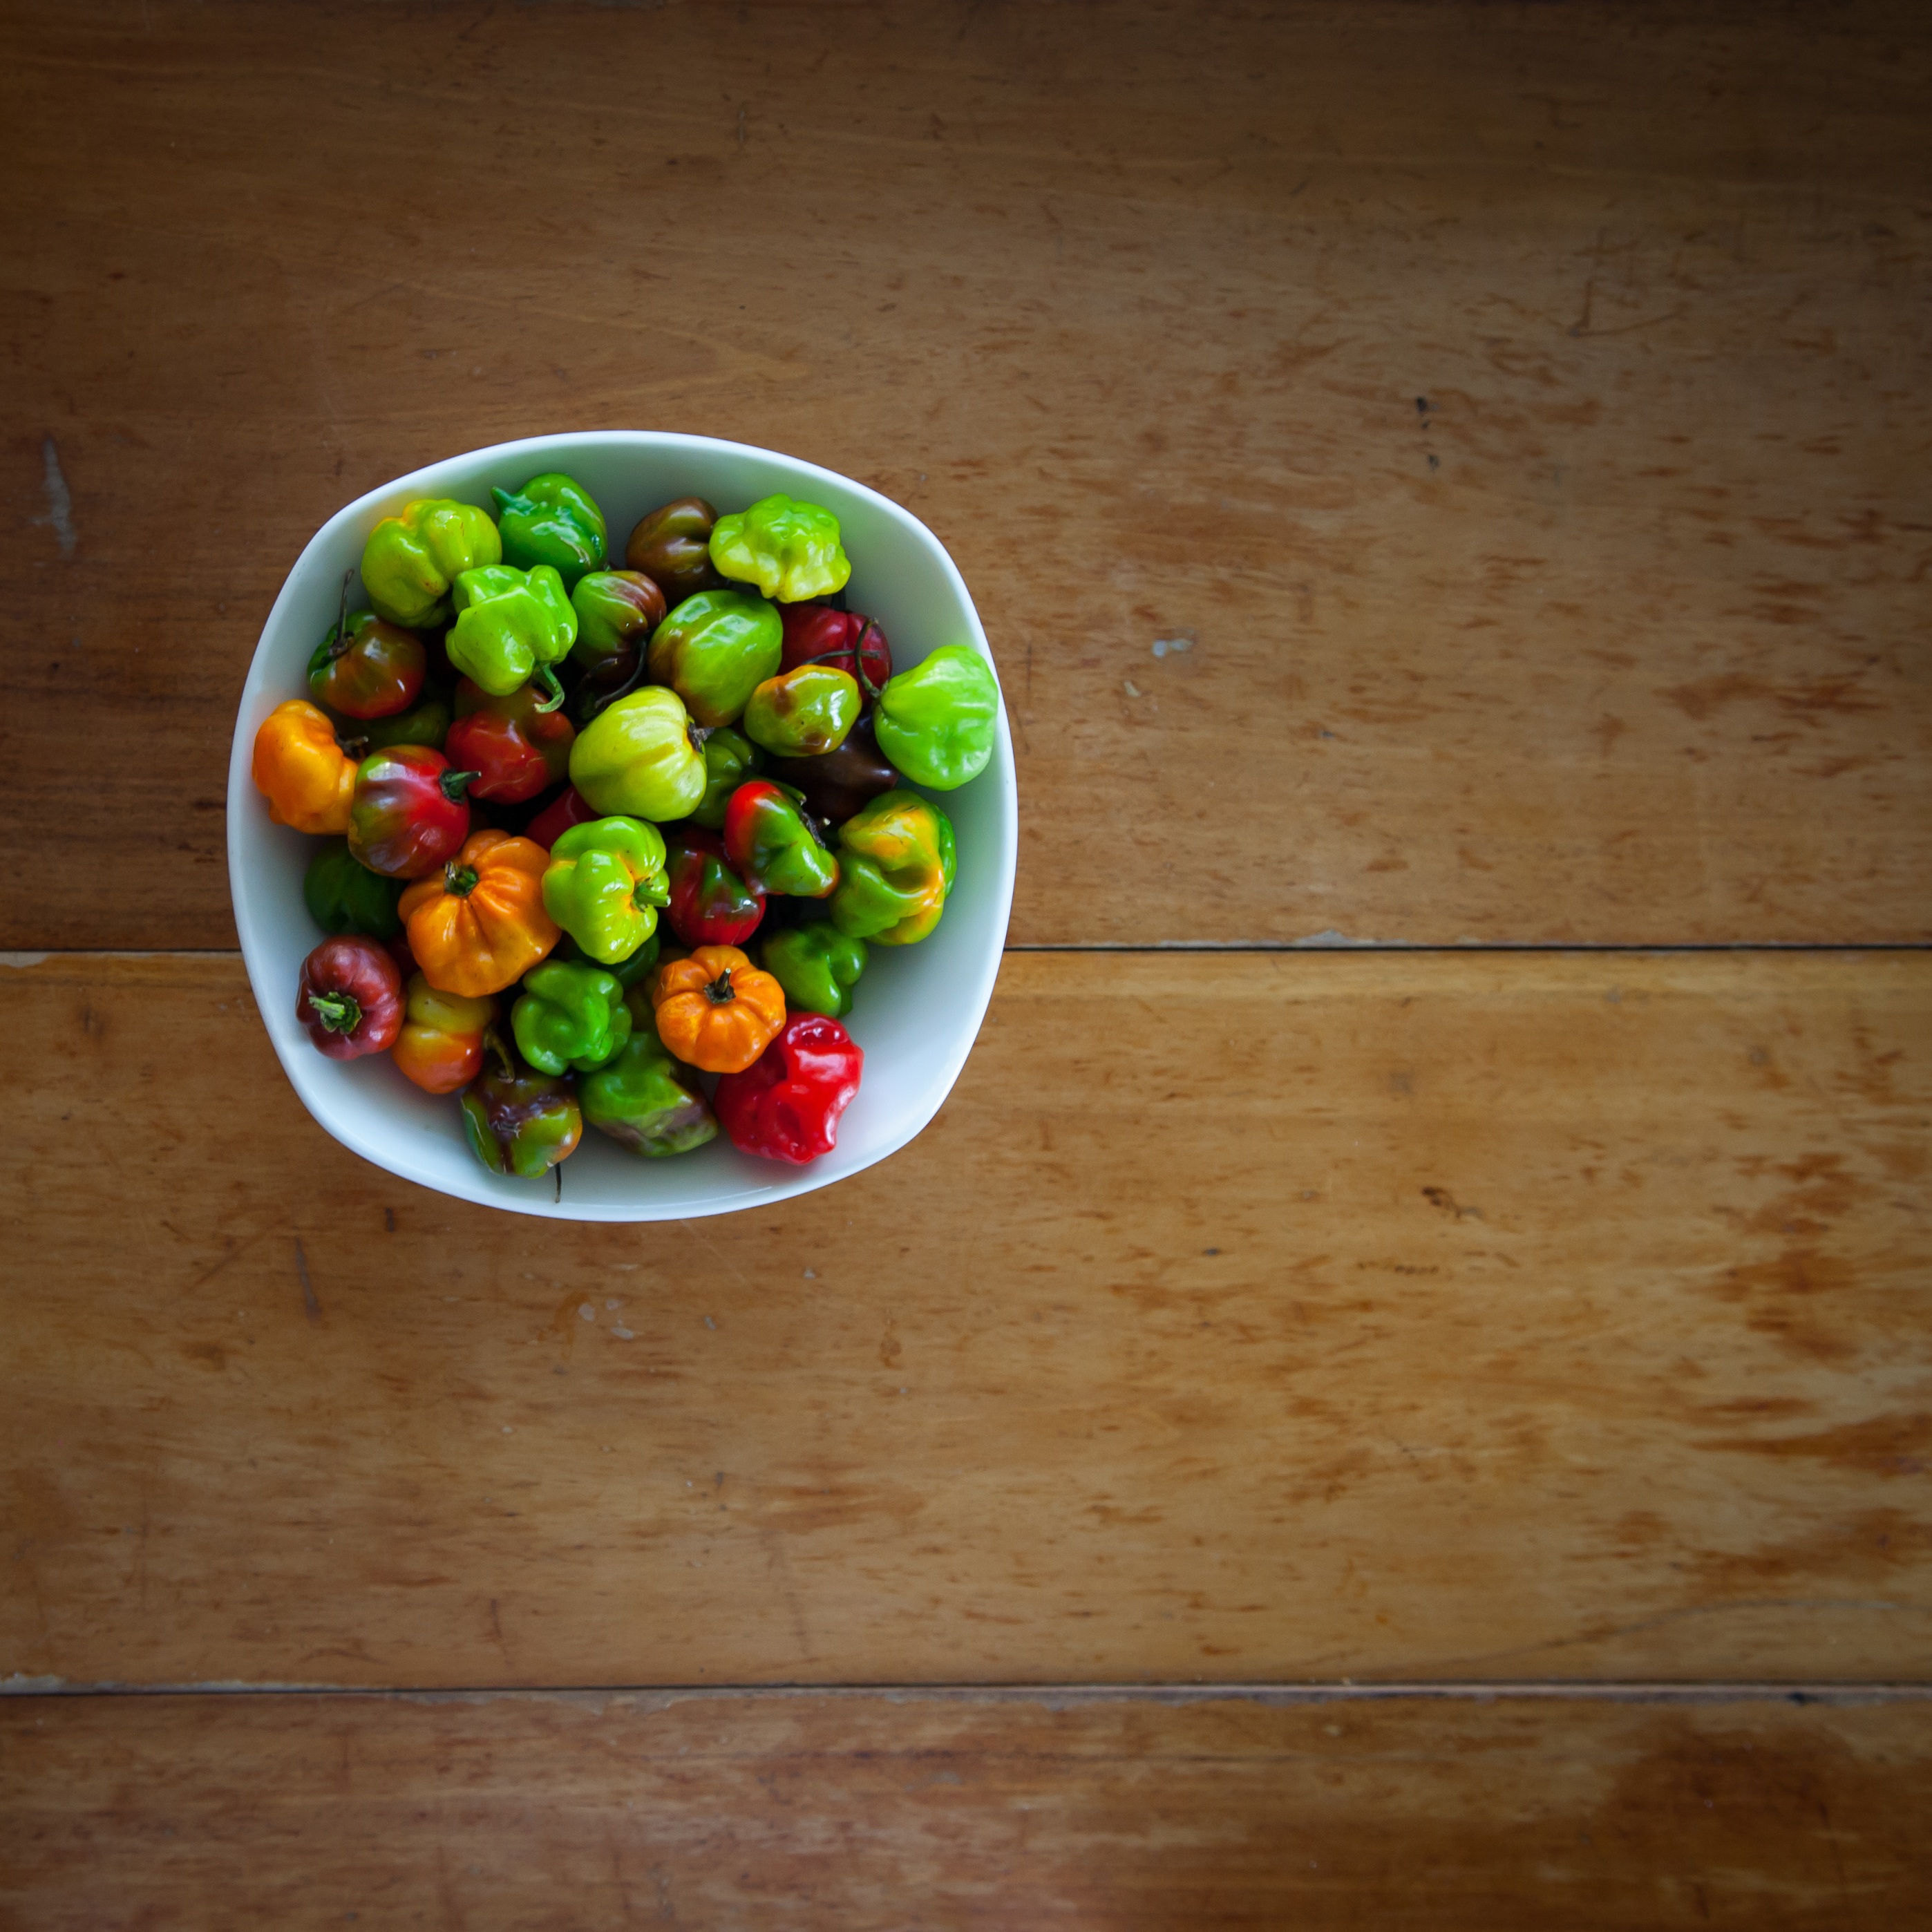
table, plant, fruit, flower, food, green, pepper, produce, color, colorful, yellow, spicy, wooden, mexican, habanero, flowering plant, land plant